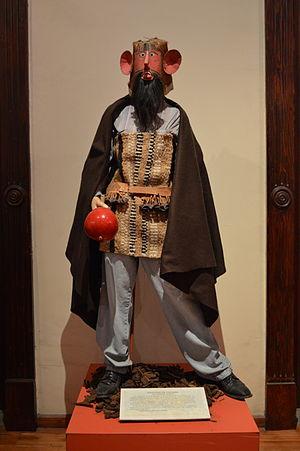
L'art du masque mexicain se réfère à la fabrication et à l'utilisation de masques pour diverses danses et cérémonies traditionnelles au Mexique. Les preuves de fabrication de masques dans le pays s'étendent sur des milliers d'années et constituent une partie bien établie de la vie rituelle au Mexique lorsque les Espagnols sont arrivés. Au début de la période coloniale, les évangélistes profitent des coutumes autochtones de la danse et du masque pour enseigner la religion catholique, bien que les autorités coloniales tentent plus tard de les interdire sans succès. Après l'indépendance, les traditions du masque et de la danse montrent un syncrétisme et elles continuent à évoluer pour prendre de nouvelles formes, illustrant l'histoire du Mexique et de nouvelles formes de culture populaire telles que la lucha libre. La plupart des masques traditionnels sont en bois, d'autres en cuir, en cire, en carton, en papier mâché et en d'autres matériaux. Les représentations communes dans les masques incluent des Européens, des afro-mexicains, des hommes et des femmes âgés, des animaux et le fantastique et le surnaturel, en particulier les démons et le diable.